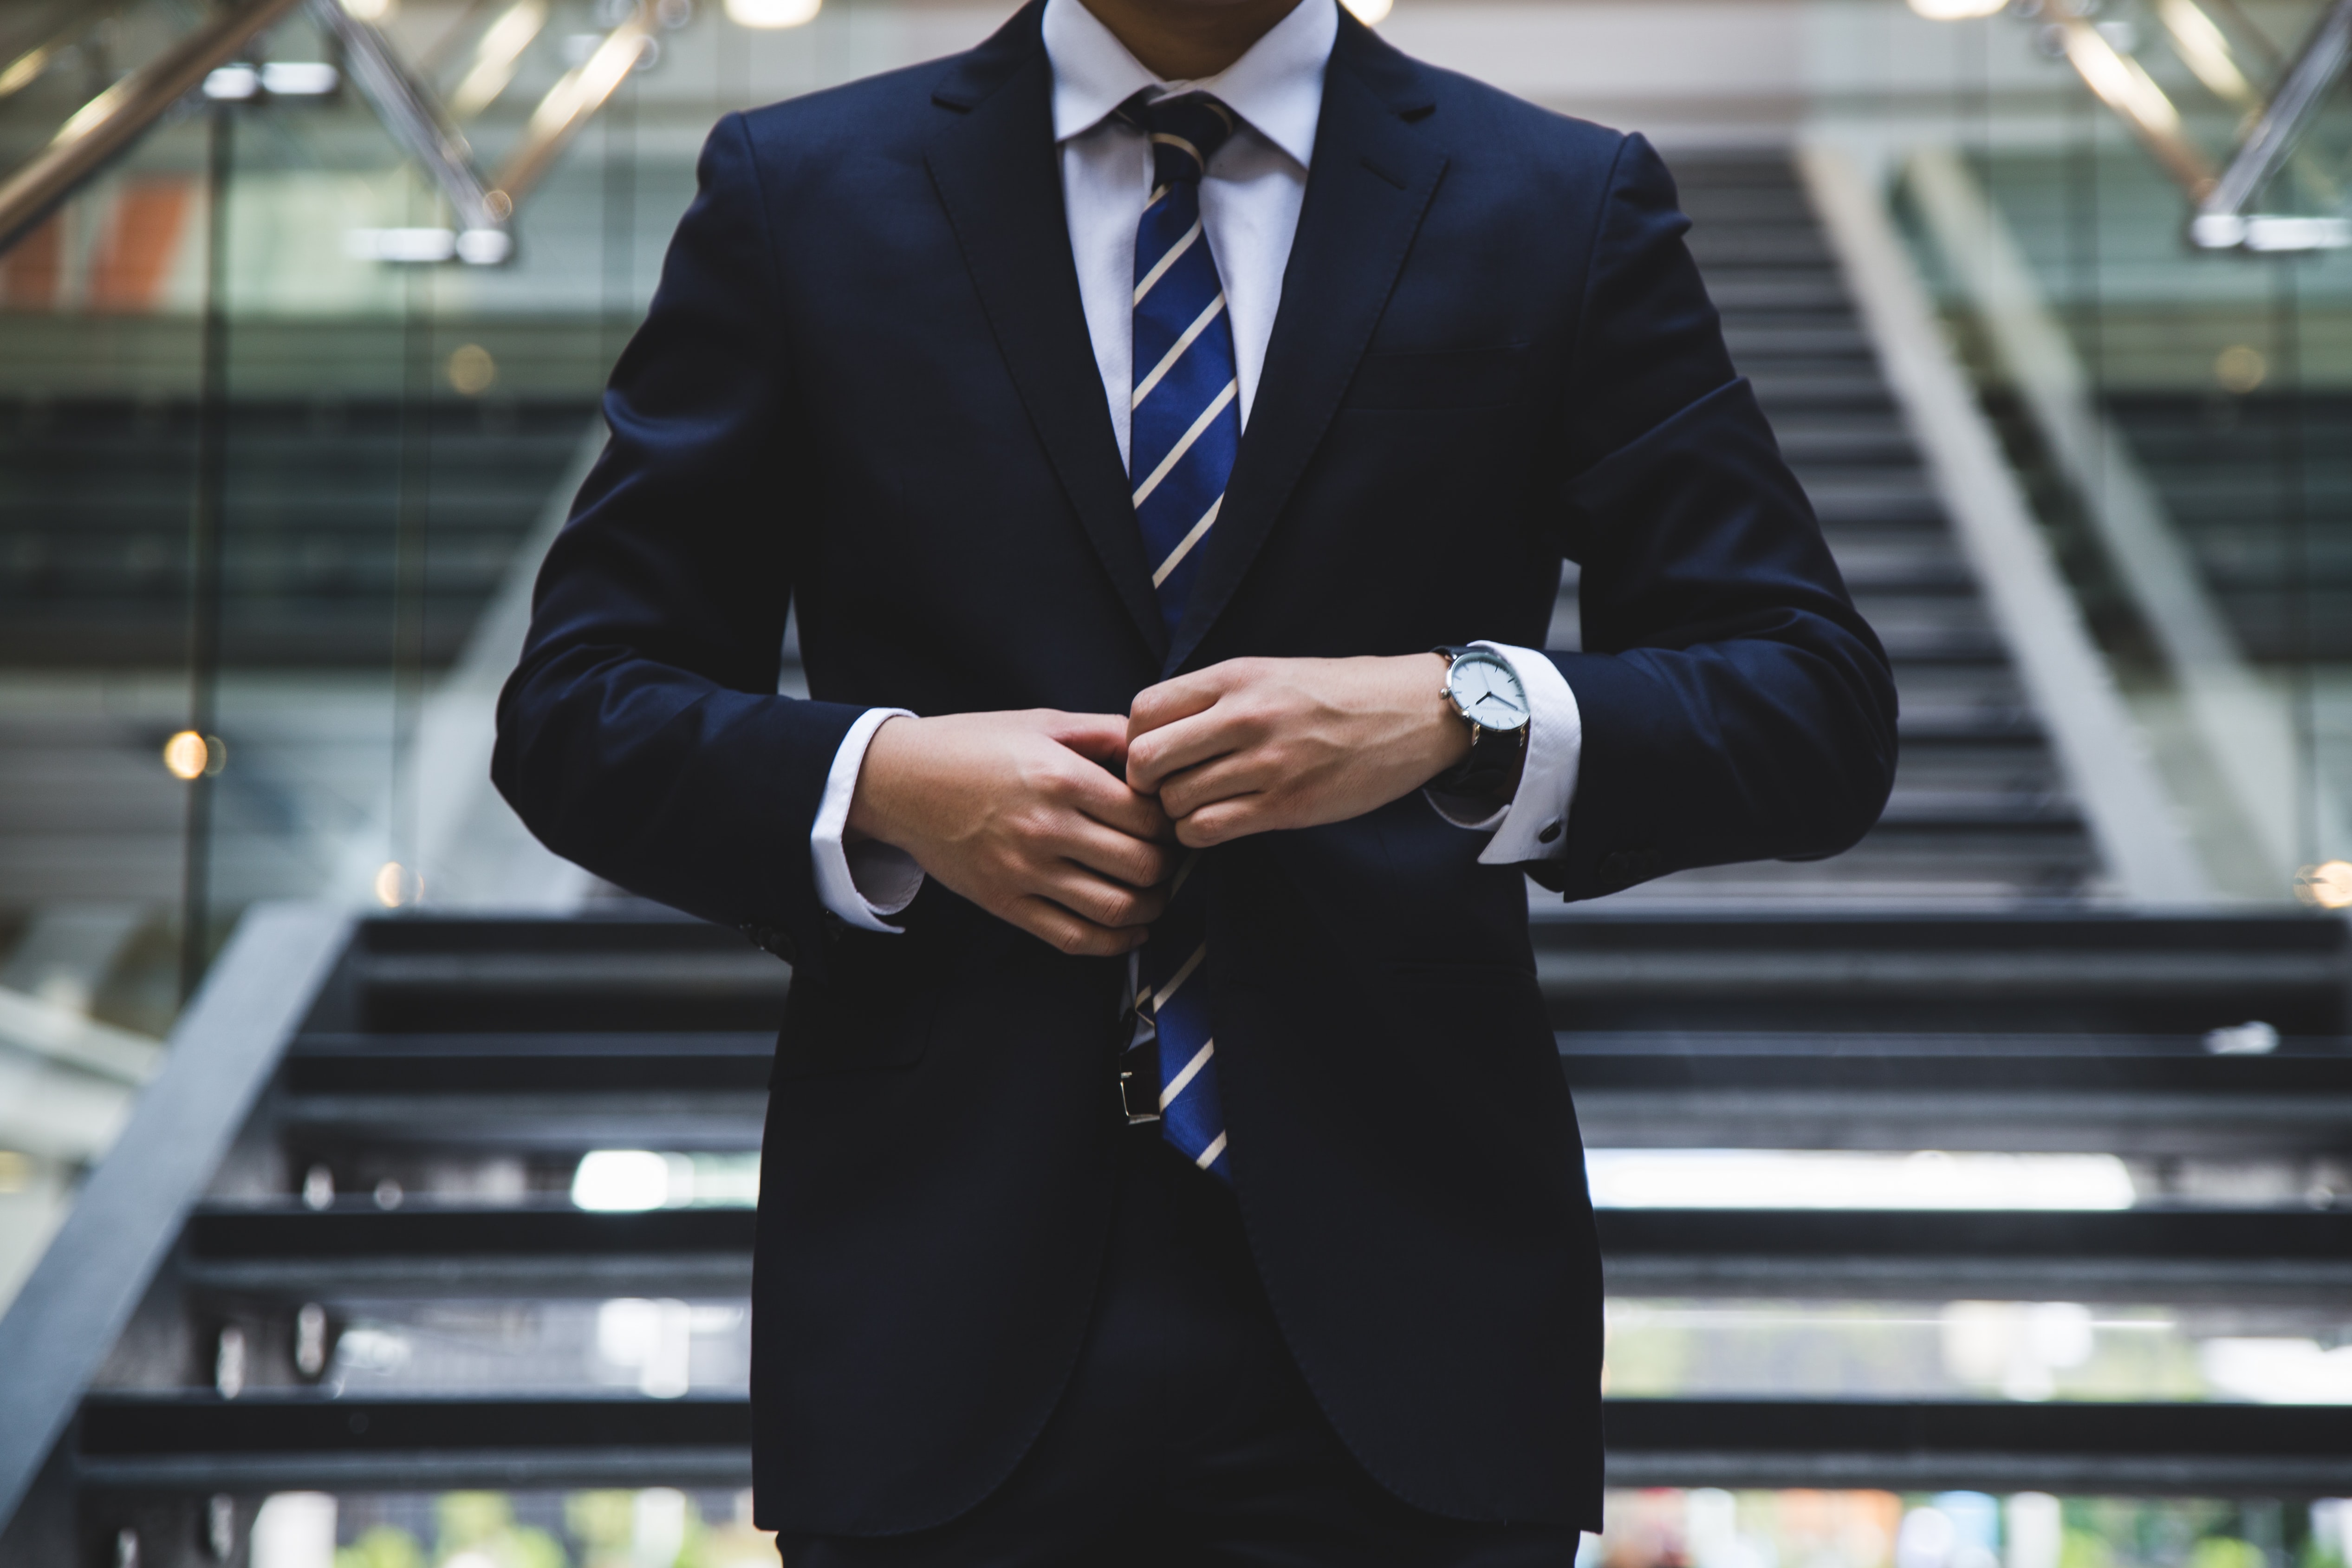
business, man, watch, dress shirt, neck, sleeve, street fashion, collar, suit, blazer, formal wear, tie, white collar worker, fashion design, electric blue, event, automotive design, fashion accessory, jewellery, eyewear, tuxedo, metal, top, pocket, button, pattern, businessperson, job